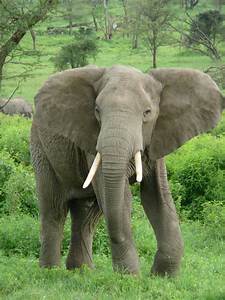
Label: elefante